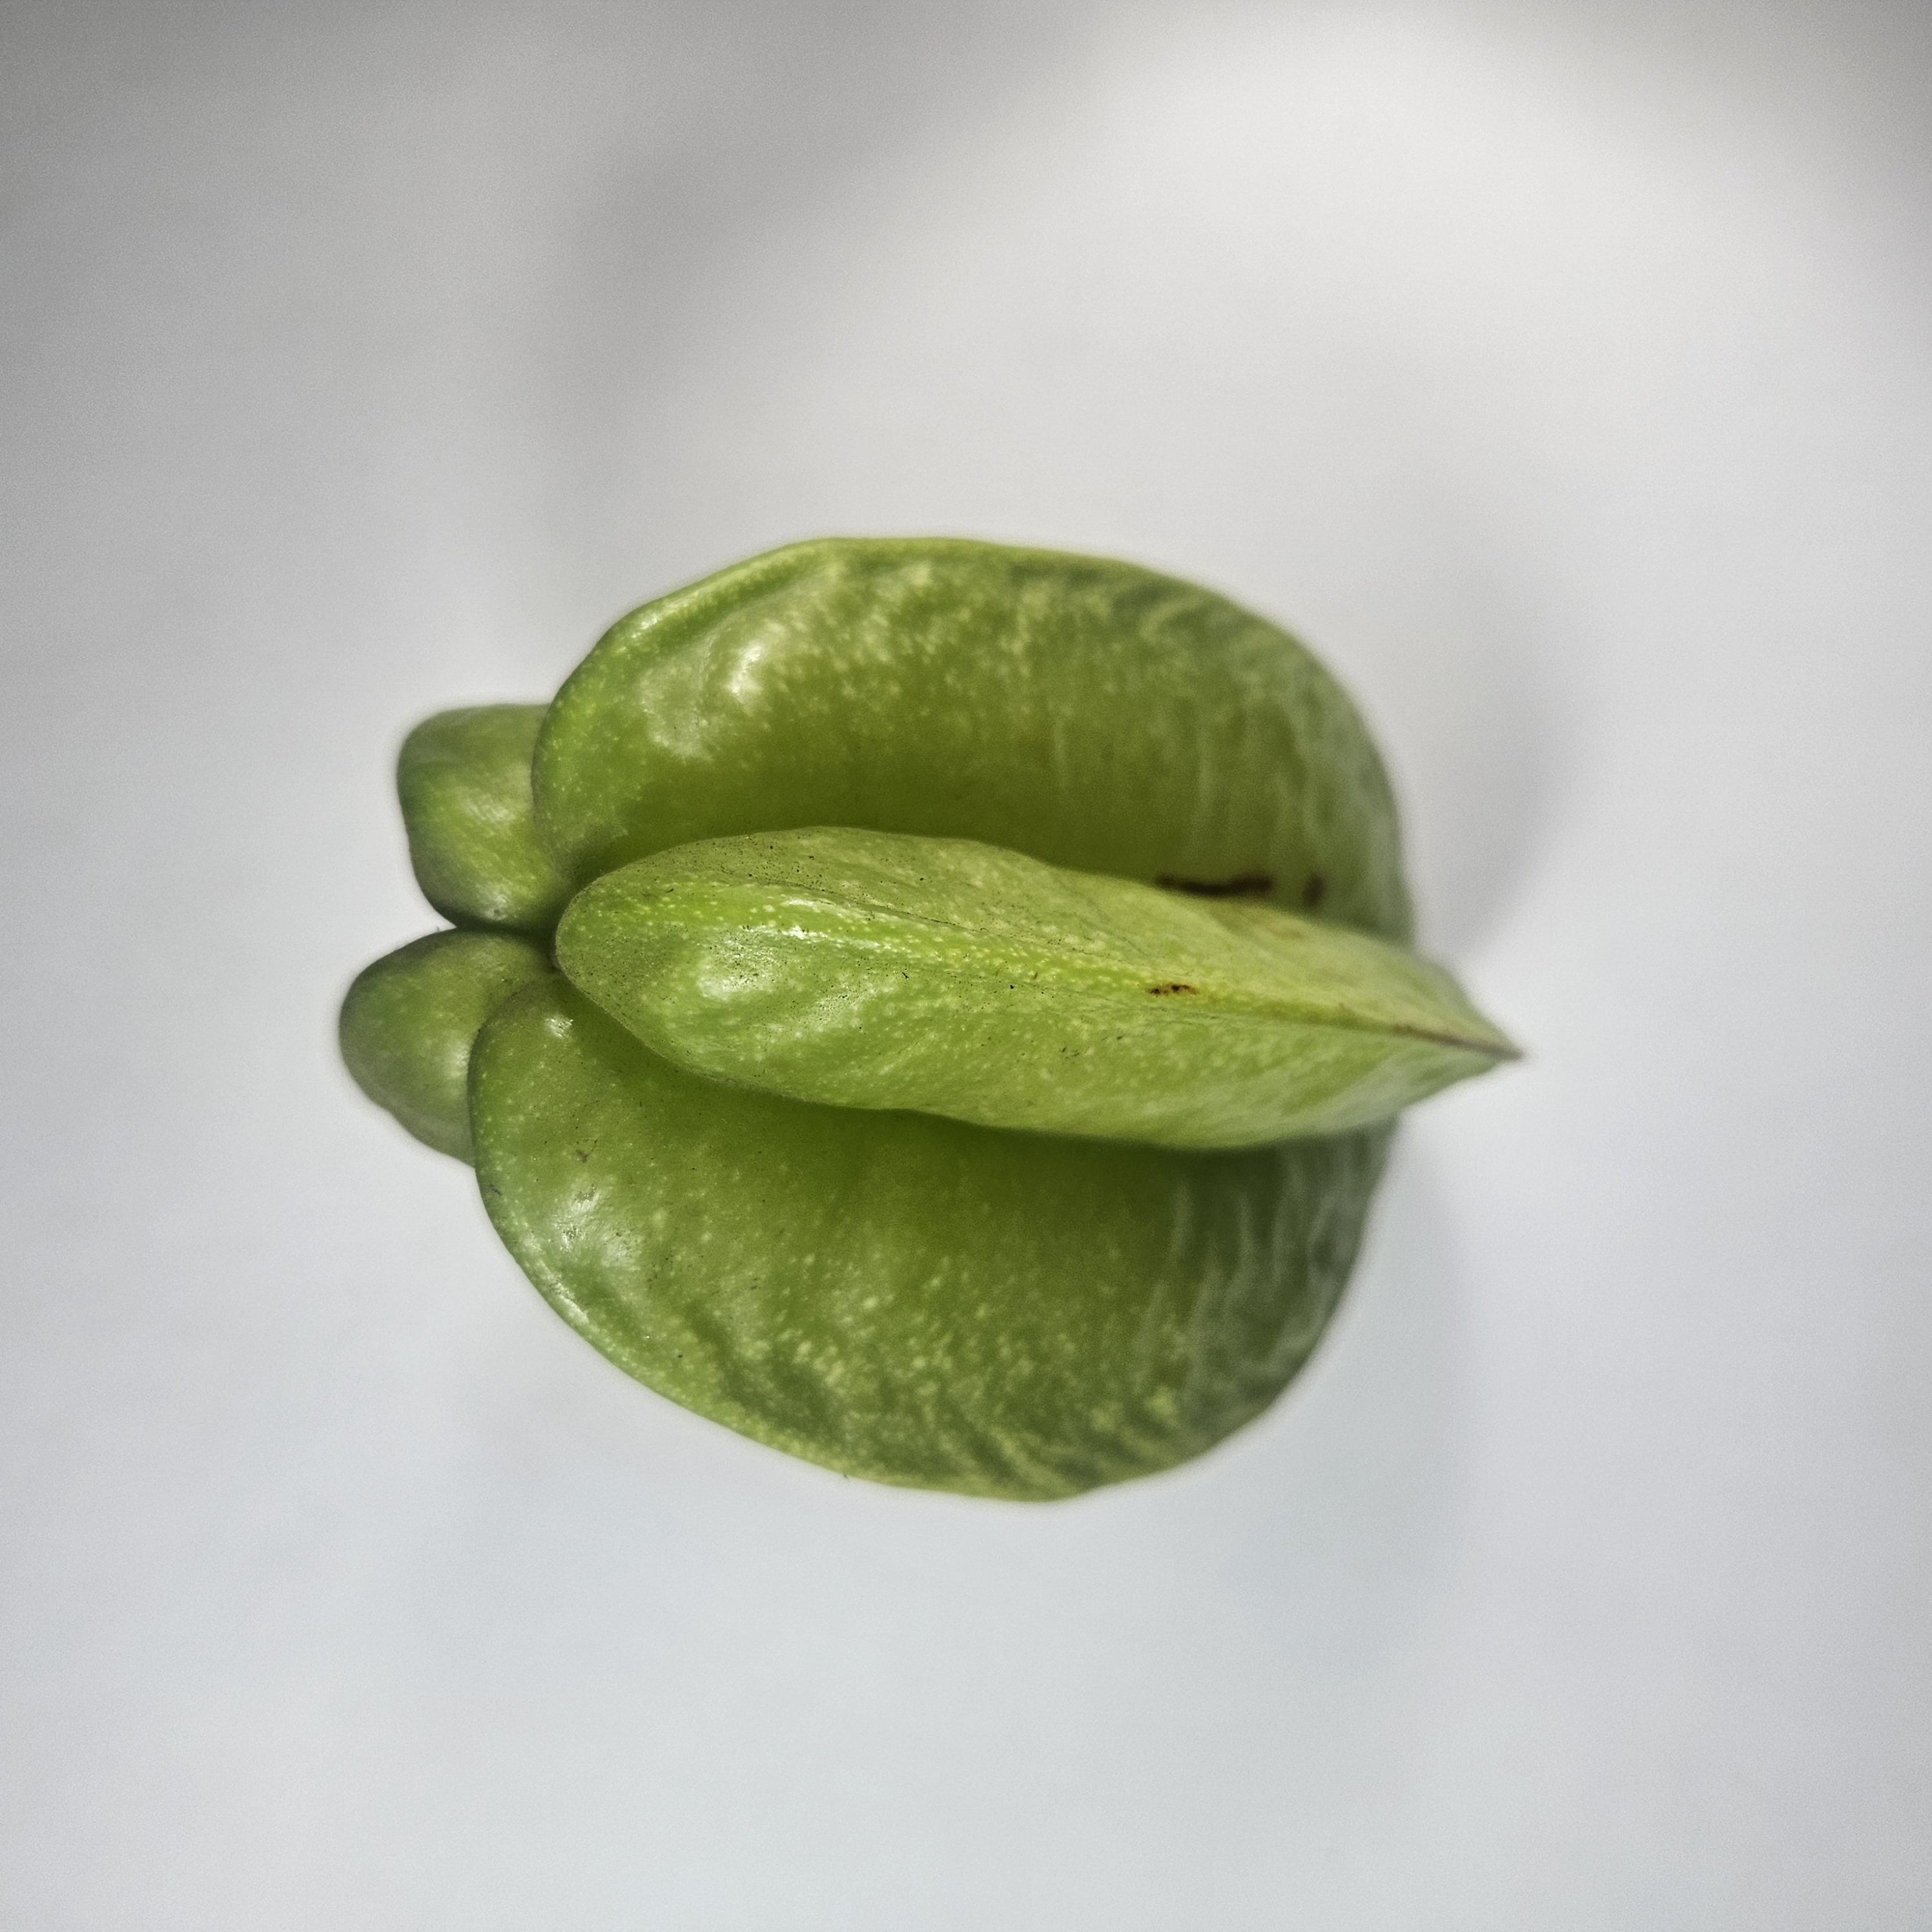
Label: Healthy Fruits